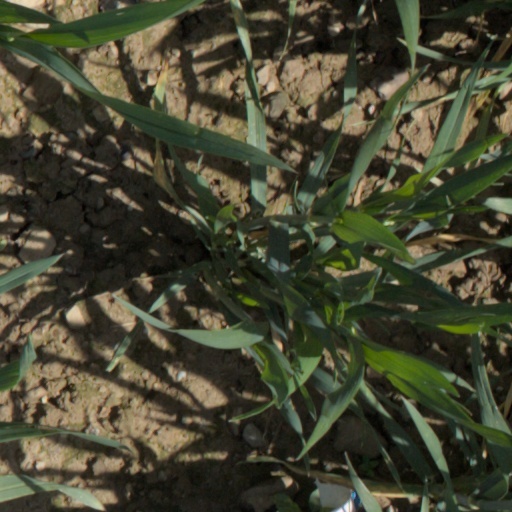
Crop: wheat